Kotezi Viaduct

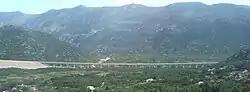
Kotezi Viaduct during construction

The Kotezi Viaduct is part of the A1 motorway in Croatia, located between Ravča and Vrgorac interchanges. It is the second-longest viaduct found along the motorway. Construction and opening of the motorway section and the Kotezi Viaduct was marked by a naming dispute, causing the viaduct to be renamed twice in the month before the opening. The local population expressed concerns about the viaduct's effects on the drainage of floodwater from the karst polje it spans and on groundwater levels in the area.